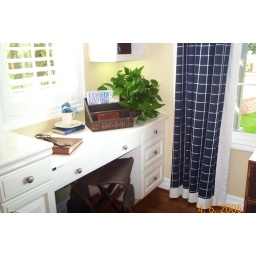
desk area in kitchen DCP_2003